Cooking Mama 5: Bon Appétit!

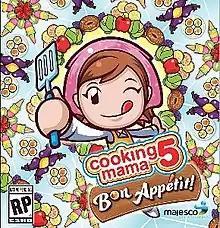
North American pre-release box art

Cooking Mama 5: Bon Appétit!, released in Japan as Cooking Mama 5 and in Europe and Australia as Cooking Mama: Bon Appétit!, is the sequel to the Nintendo 3DS video game "" and is the fifth installment to the "Cooking Mama" series, the second on the Nintendo 3DS. It was released in Japan on November 21, 2013. It then released in North America on September 16, 2014 and in Europe on March 6, 2015. It contains over 60 recipes and new household activities/games.